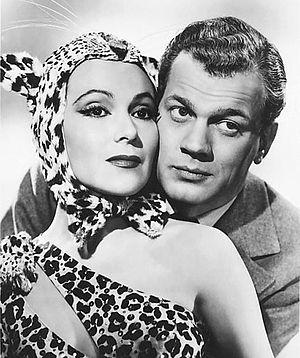
Voyage au pays de la peur est un film américain réalisé par Norman Foster sorti en 1943. Il est une adaptation d'un roman d'Eric Ambler.